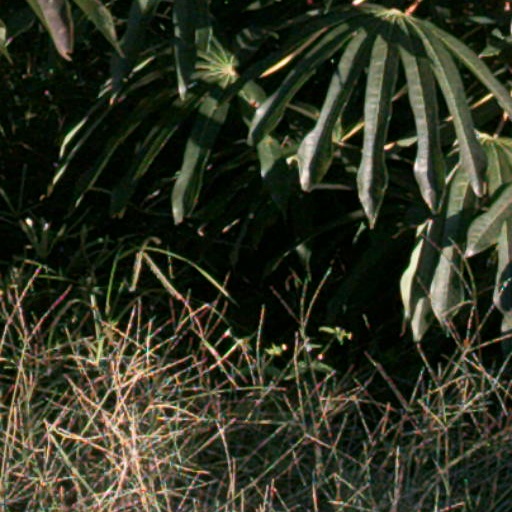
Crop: cassava